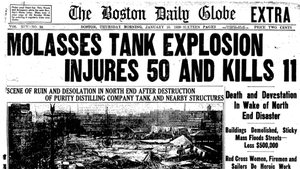
The Boston Globe est un quotidien américain basé à Boston. Le journal a la plus grande circulation en Nouvelle-Angleterre, soit 474 845 copies quotidiennement. Le Boston Herald est le deuxième journal quotidien de Boston.